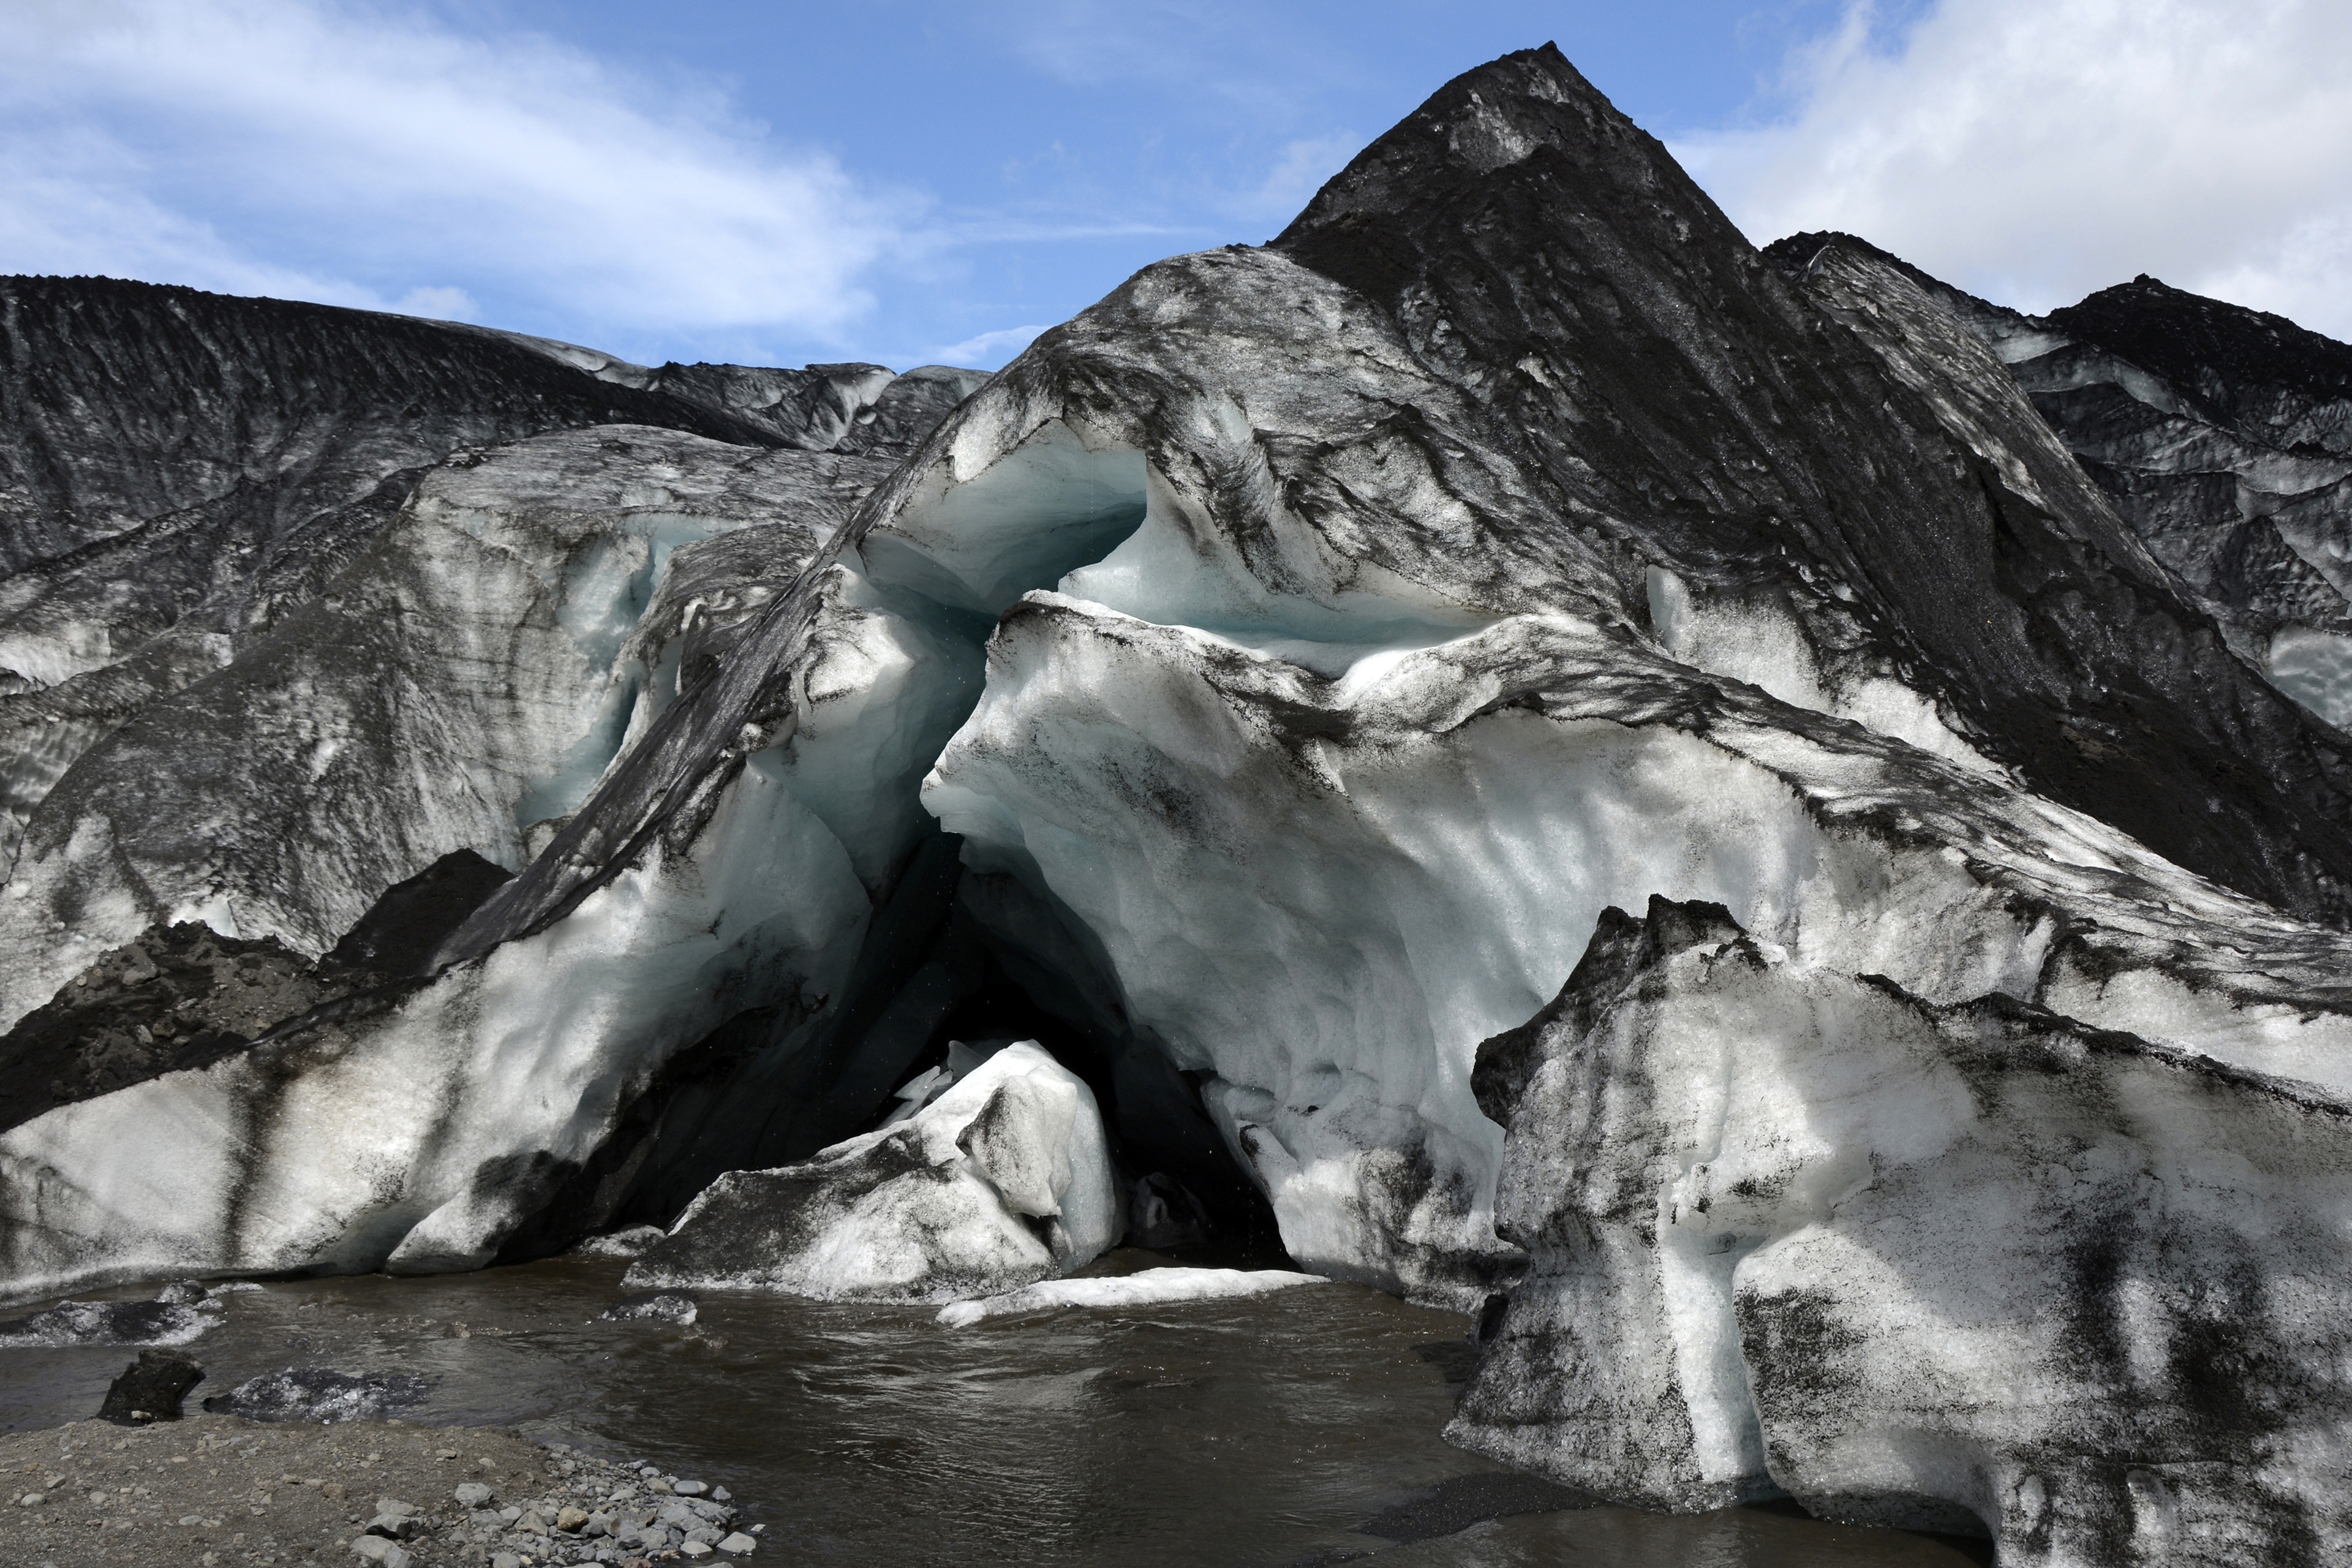
landscape, nature, rock, wilderness, mountain, snow, white, adventure, mountain range, formation, ice, glacier, frozen, blue, iceland, black, ridge, alps, cirque, moraine, landform, glacier tongue, s lheimaj kull, plateau m rdalsj kull, geographical feature, mountainous landforms, glacial landform, geological phenomenon